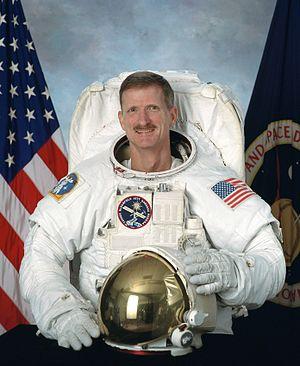
Joseph Richard "Joe" Tanner est un astronaute de la NASA. Il est né le 21 janvier 1950 à Danville, Illinois.